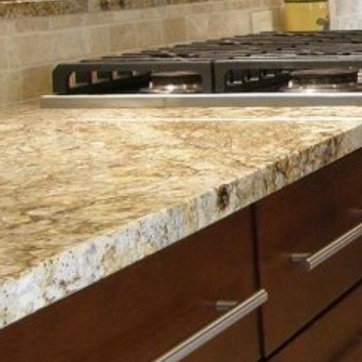
Material: polishedstone